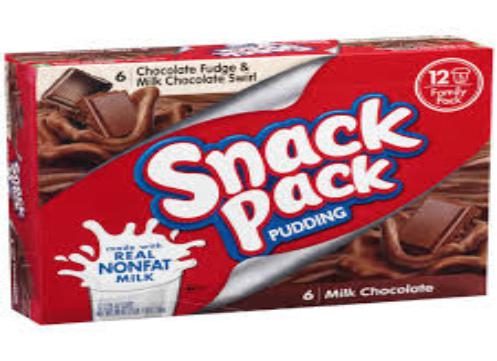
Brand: Hunt's Snack Pack
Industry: Food